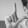
ASL letter: L